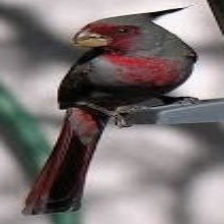
Species: PYRRHULOXIA
Scientific name: CARDINALIS SINUATUS